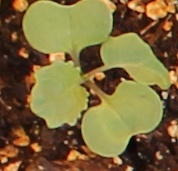
Label: Canola